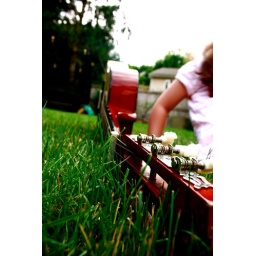
guitar in the grass